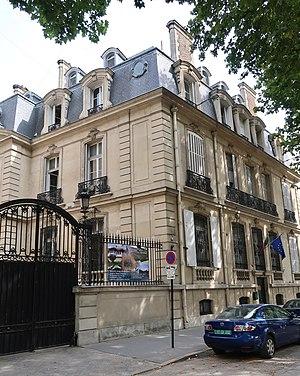
Ambassade de Bulgarie en France, 1 avenue Rapp (Paris, 7e).
L'ambassade de Bulgarie en France est la représentation diplomatique de la République de Bulgarie auprès de la République française. Elle est située 1 avenue Rapp dans le 7ᵉ arrondissement de Paris, la capitale du pays. Son ambassadeur est, depuis 2013, Anguel Tcholakov.